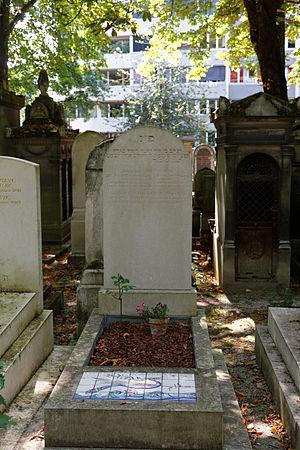
Vue d'ensemble
Jacques Hassoun est un médecin psychiatre français puis psychanalyste lacanien. Jacques Hassoun a développé une théorie de la dépression.